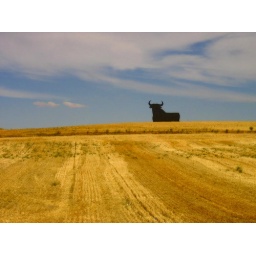
salamanca, spain. these ginormous bulls are planted at various places all along the roads in spain.